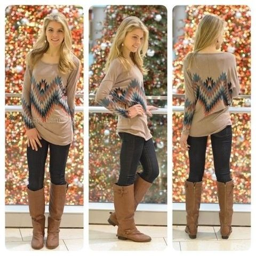
diary of a fit mommy : more fall fashion !